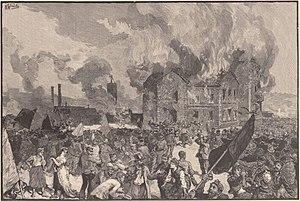
Jumet - L'incendie et le pillage de la verrerie et du château de M. Baudoux. (Dessin de M. Gérardin, d'après le croquis de M. Dick).